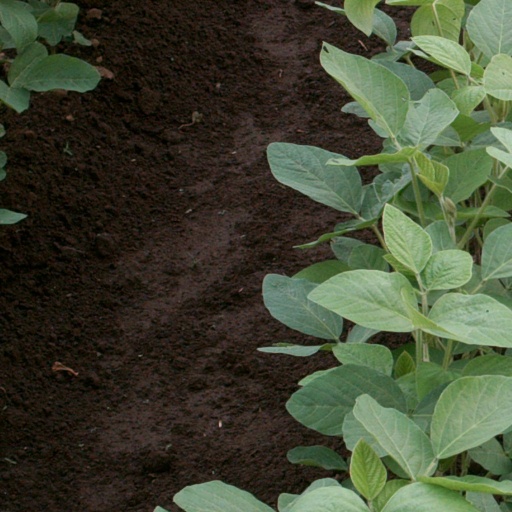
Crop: soybean